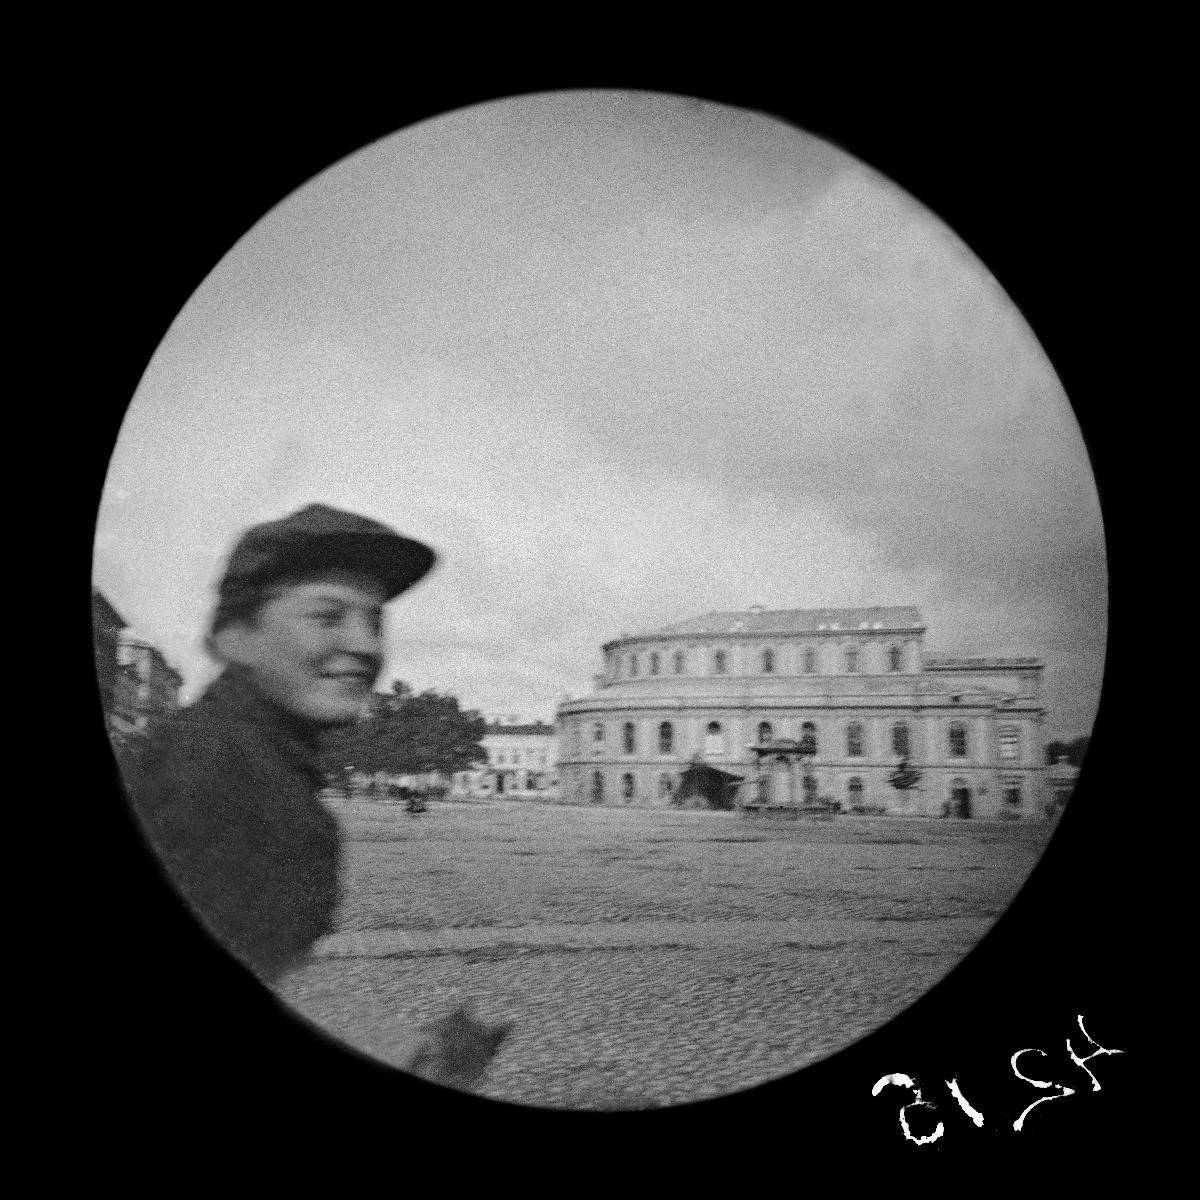
Inez Brunila (Gullichsen) Erottajalla
sisällön kuvaus: Inez Brunila (Gullichsen) Erottajalla. Taustalla Nya teatern (Ruotsalainen teatteri), Pohjoisesplanadi 2. mustavalkoinen
Kuvaaja: Wasastjerna, Nils Jakob, valokuvaaja
Ajankohta: kuvausaika 1889 syyskuu
Paikka: Suomi, Uusimaa, Helsinki, Kaartinkaupunki Helsinki, Pohjoisesplanadi 2, Erottaja
Aiheet: kadut, rakennukset, teatterit, jalankulkijat, naiset